Lanesboro, Minnesota

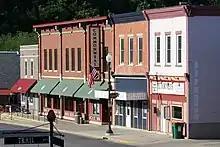
Commonweal Theatre

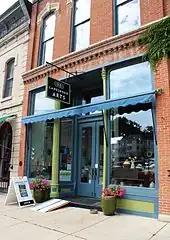
Lanesboro Arts

Since 1989, Lanesboro has been home to the Commonweal Theatre Company, a professional ensemble dedicated to celebrating the human condition through actor-based storytelling. Each year, the Commonweal offers 4-6 plays ranging from Ibsen to family-friendly entertainment to holiday classics. During the summer months, two plays run in repertory, giving visitors the opportunity to see two different shows during their stay. The Commonweal, in cooperation with area businesses and organizations, hosts an annual Ibsen Festival celebrating Norwegian art and culture through workshops, lectures, food, and featuring Commonweal's production of an Ibsen play. A live one-hour radio show, "Over the Back Fence," is broadcast each Sunday evening from the theater during the summer months with tickets sold at the door. On July 7, 2007, the Commonweal opened a new theater facility called The Commonweal. This $3.5 million home seats 191 patrons in a thrust auditorium with an exterior designed to complement historic Lanesboro. The interior design was coordinated by area artist Karl Unnasch with regional elements such as reclaimed barn stone and lumber, cement floors and a permanent installation of area objects.